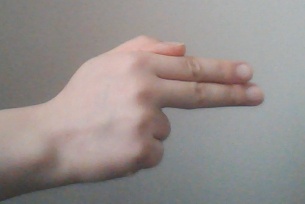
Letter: ghain